Gubby Allen

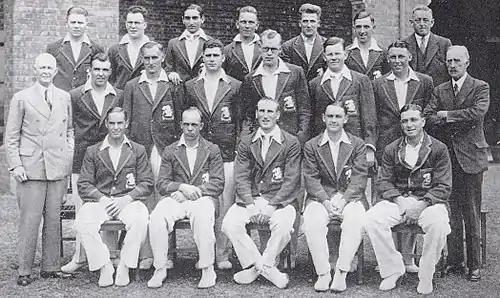
A cricket team arranged in three rows. Seventeen men are dressed as players, the other three men are in suits.

The MCC tour of Australia during the 1932–33 season was highly controversial owing to the England team's use of what came to be known as Bodyline bowling. The tactic involved bowling at leg stump or just outside it, pitching the ball short so that it reared at the batsman's body and with a ring of fielders ranged on the leg side to catch any defensive deflections from the bat. Bodyline bowling was intimidatory, and was largely designed and implemented by Douglas Jardine, the MCC captain, in an attempt to curb the prolific scoring of Bradman. Allen was one of four fast bowlers chosen for the tour, but did not go along with Jardine's instructions to "hate" the opposition. Nevertheless, the two men got along, and Allen later claimed to be Jardine's "best friend" on the tour. Allen also wrote home that Jardine was "the stupidest man I know", claimed to be terrified of him and suggested that at times he felt like killing him.